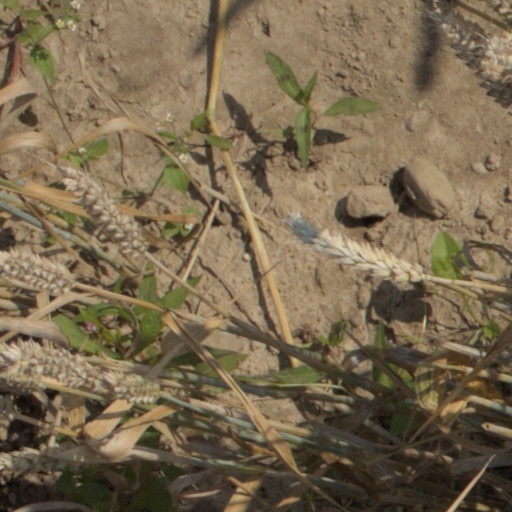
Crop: wheat